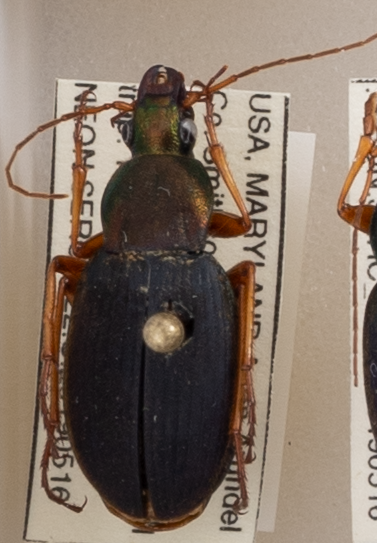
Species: Chlaenius aestivus
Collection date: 2019-05-16
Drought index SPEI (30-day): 0.798
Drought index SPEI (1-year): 2.09
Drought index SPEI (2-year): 1.69